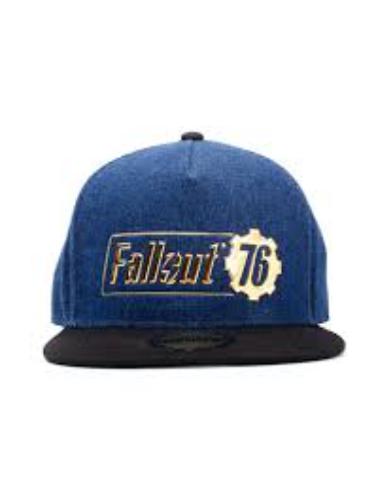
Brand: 76
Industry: Clothes